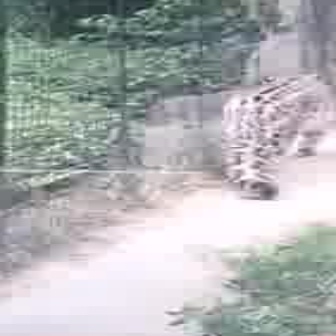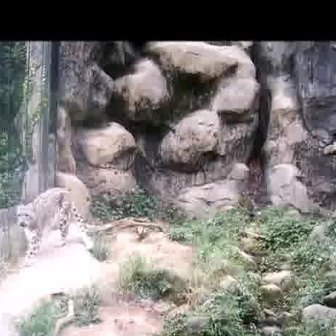
  Please identify the target specified by the bounding box [205,72,331,198] in the first image and locate it in the second image. Return the coordinates in [x_min,y_min,x_max,y_max] format.
Answer: [14,185,93,264]